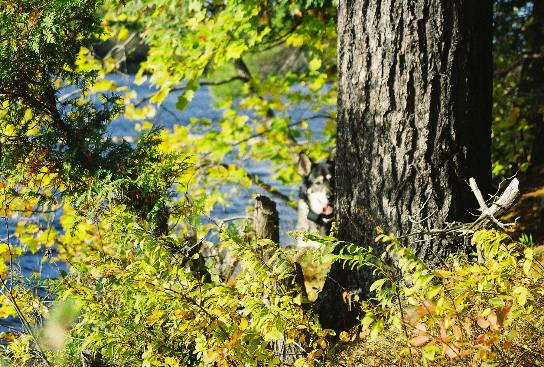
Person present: No